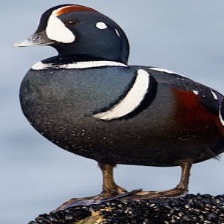
Species: HARLEQUIN DUCK
Scientific name: HISTRIONICUS HISTRIONICUS
ImageNet parent category: drake